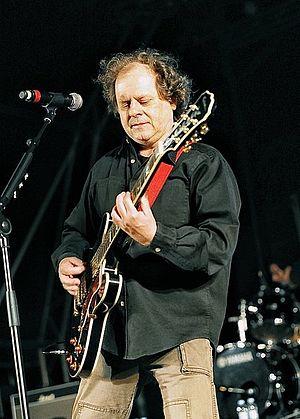
UHF [prononcé ou-aga-ièfe] est un groupe de rock portugais, fondé en 1978 à Almada, dans la banlieue sud de Lisbonne.